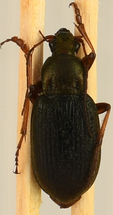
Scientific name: Chlaenius aestivus
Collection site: Blandy Experimental Farm NEON (BLAN), plot BLAN_004